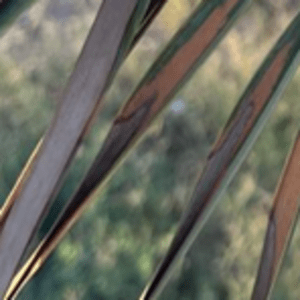
Label: Manganese Deficiency